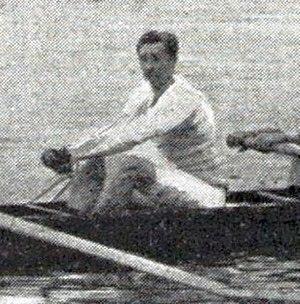
André Gaudin en 1902, vainqueur du Match Paris-Lyon en 'Huit' avec barreur.
Charles André Gaudin, né le 30 novembre 1874 et mort à une date inconnue, est un rameur français.